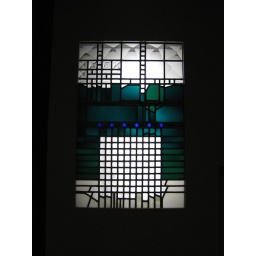
Stained glass window by Ludwig Schaffrath